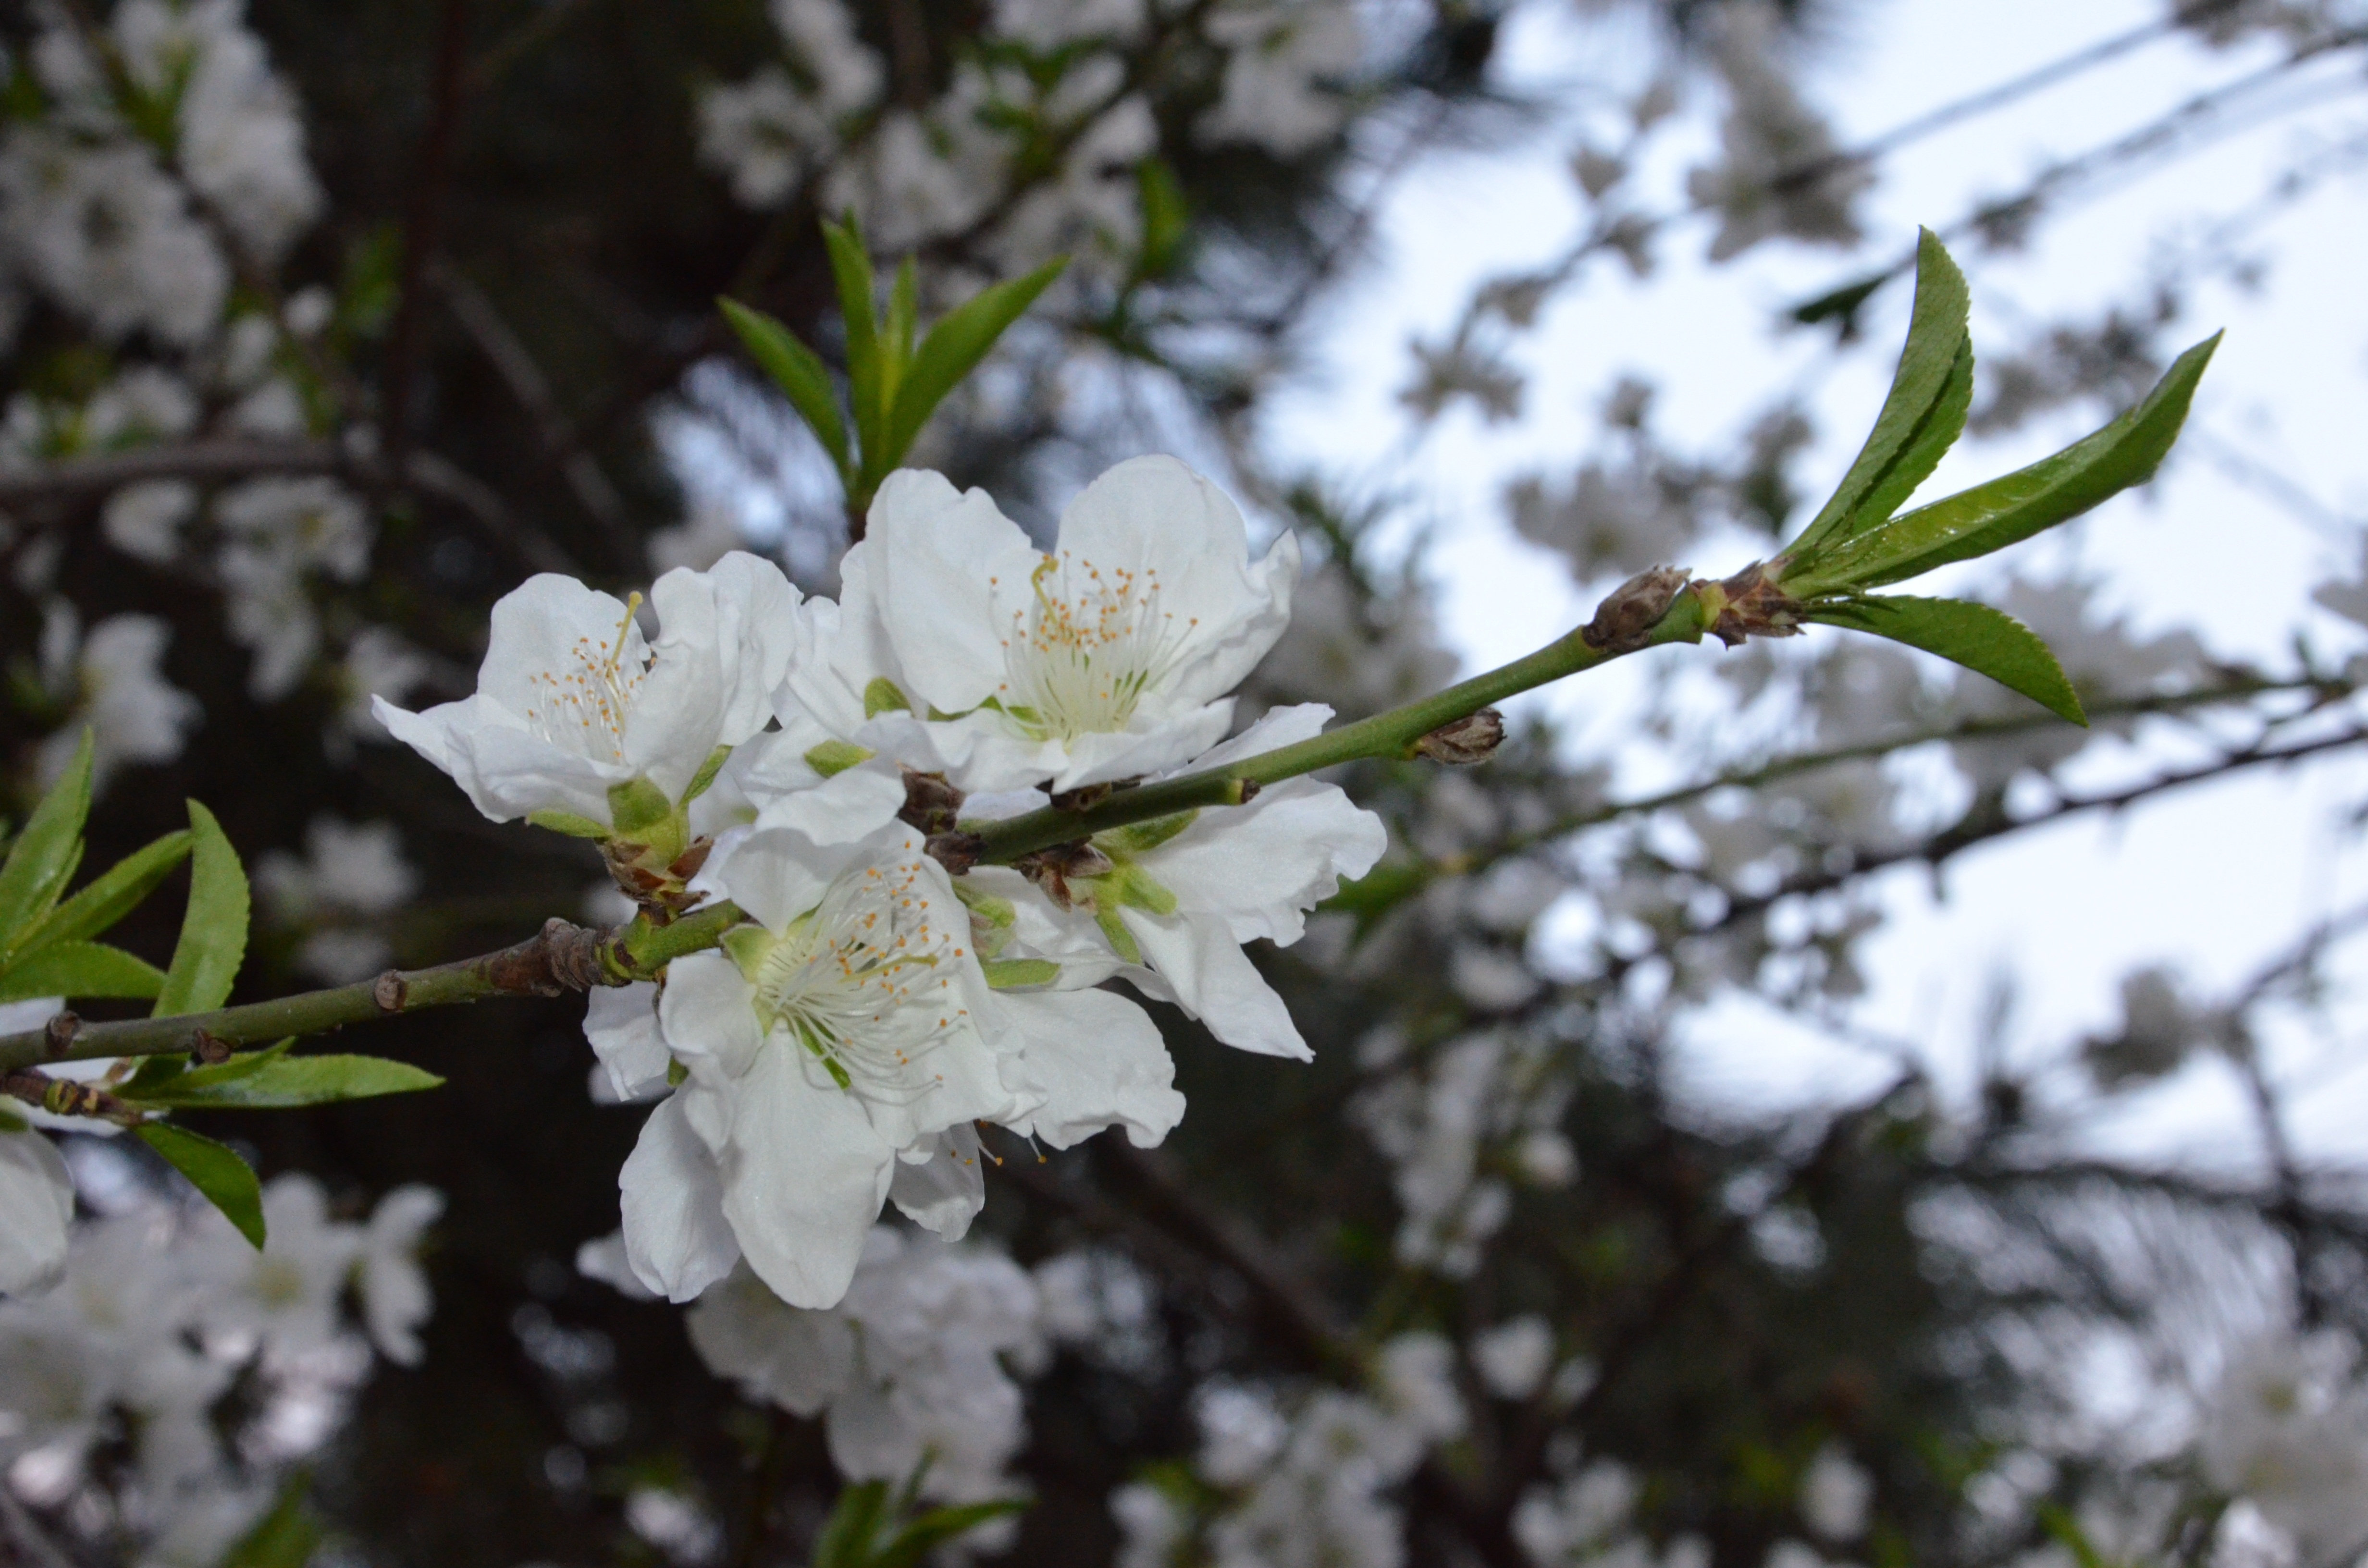
tree, nature, branch, blossom, plant, white, fruit, flower, bloom, live, food, spring, green, produce, macro, botany, close, flora, cherry blossom, wild flowers, shrub, beautiful, prunus spinosa, flowering plant, rose family, woody plant, land plant